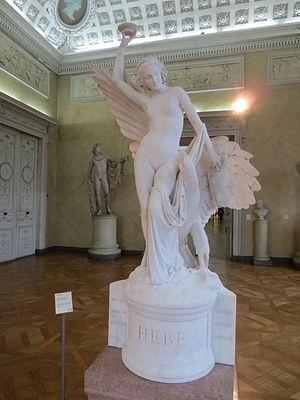
"" Hébé et l'aigle de Jupiter "", 1852-1857, par les sculpteurs François Rude et Paul Cabet, Musée des beaux-arts de Dijon"
L’ambroisie est une substance divine de la mythologie grecque, nourriture délicieuse des dieux qui leur assure avec le nectar leur immortalité.
Hébé et l'Aigle de Jupiter est une sculpture française du XIXe siècle, de style classique allégorique, en marbre, réalisée entre 1852 et 1857 par le sculpteur français François Rude et terminée par son élève Paul Cabet. Cette œuvre majeure et testamentaire de François Rude est une allégorie de la jeunesse éternelle, exposée au musée des beaux-arts de Dijon depuis 1857.
L'immortalité ou la vie prolongée ad libitum implique la notion de forme de vie ou au moins de pensée échappant à la mort, ou de vie après la mort, physique et / ou spirituel des esprits et des âmes, d'ordre naturelle, divine, allégorique, de mémoire, ou autre... Elle est un des thèmes controversés majeurs de toute l'Histoire de l'Humanité, de l'anthropologie, de la médecine, des sciences, de la métaphysique, de la philosophie, de la psychologie, de la mythologie, de la foi religieuse, et des arts, de la littérature, et de la culture...
François Rude, né le 4 janvier 1784 à Dijon et mort le 3 novembre 1855 à Paris, est un sculpteur français, représentatif de la transition entre le néoclassicisme et le romantisme, dont il est un des maîtres.
L'art de la sculpture commence sur le territoire français, comme dans le reste du monde, à l'époque préhistorique. Elle reste exceptionnelle, le plus souvent utilisée sous la forme de petits objects. Les premières œuvres taillées représentent uniquement des figures féminines, les Vénus paléolithiques, ou des représentations d'animaux.